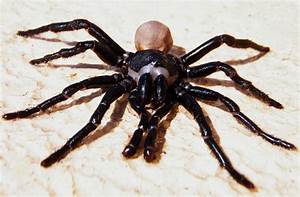
Label: spider